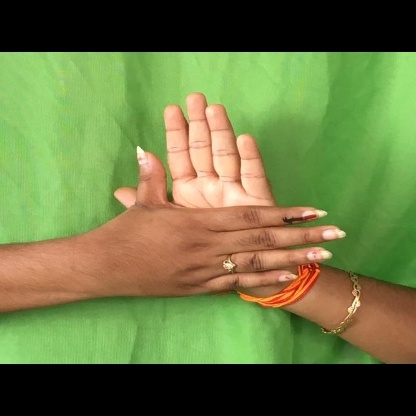
Mudra: Chakra